Champeta

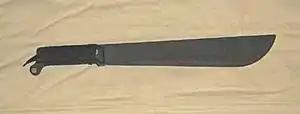

The word "champeta" originally denoted a short, curved, monkey-killing knife of the same name used in the region at work, in the kitchen, and as an offensive weapon. The word is first known to have been used as a cultural identifier in the 1920s. Socio-cultural researchers and sociologists have established that at some time before the 1920s the term started to be applied to residents of the more outlying districts of Cartagena, who tended to be poorer and of African descent. The term was applied by the economic elite with the intention of disparaging this surviving culture, with associations of vulgarity, poverty and blackness. Thus "champeta" refers to a culture whose history is marked by slavery and mistreatment.